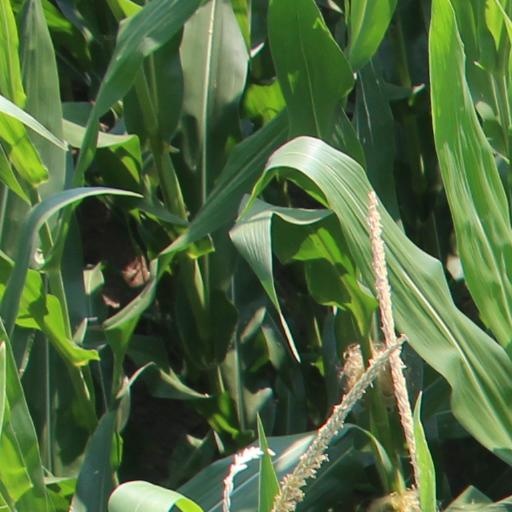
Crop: maize; corn